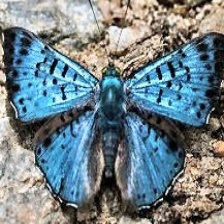
Species: GLITTERING SAPPHIRE